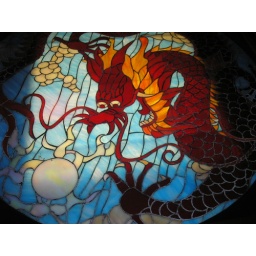
table in the house